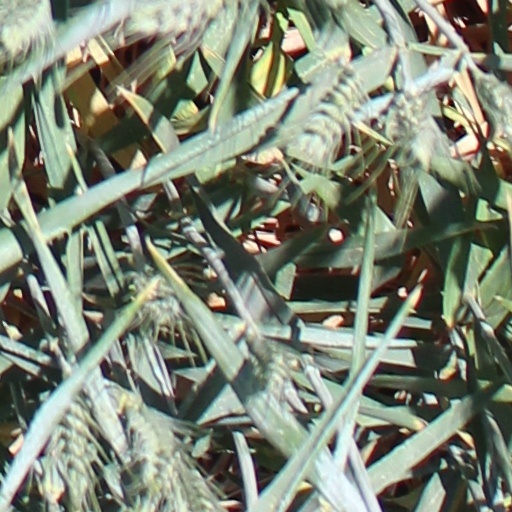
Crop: wheat